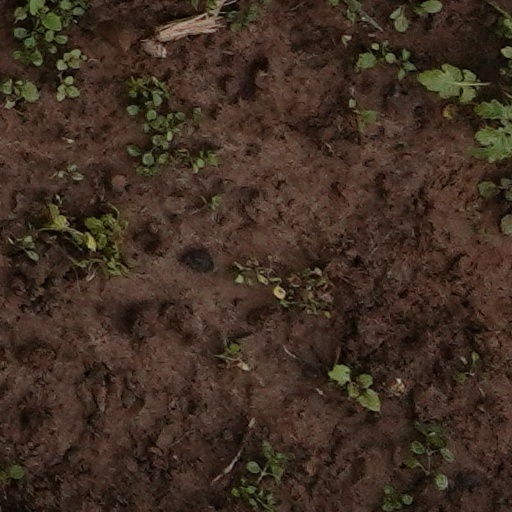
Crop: wheat